Grigori Engelhardt

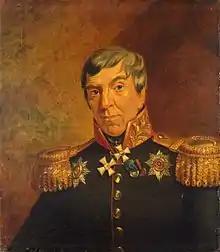

Grigory Grigoryevich Engelhardt (1759–1834) was a Russian general during the Napoleonic Wars.